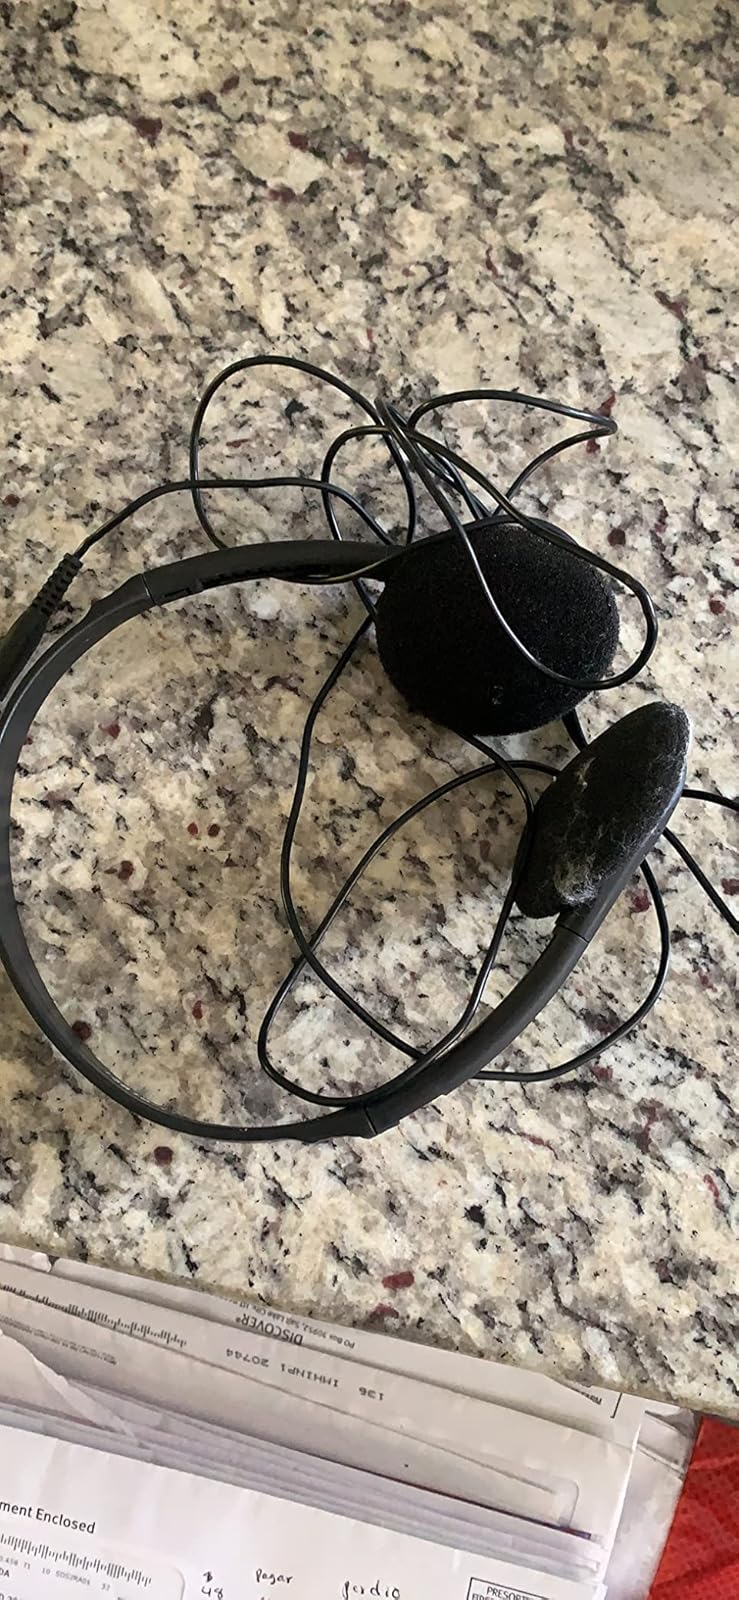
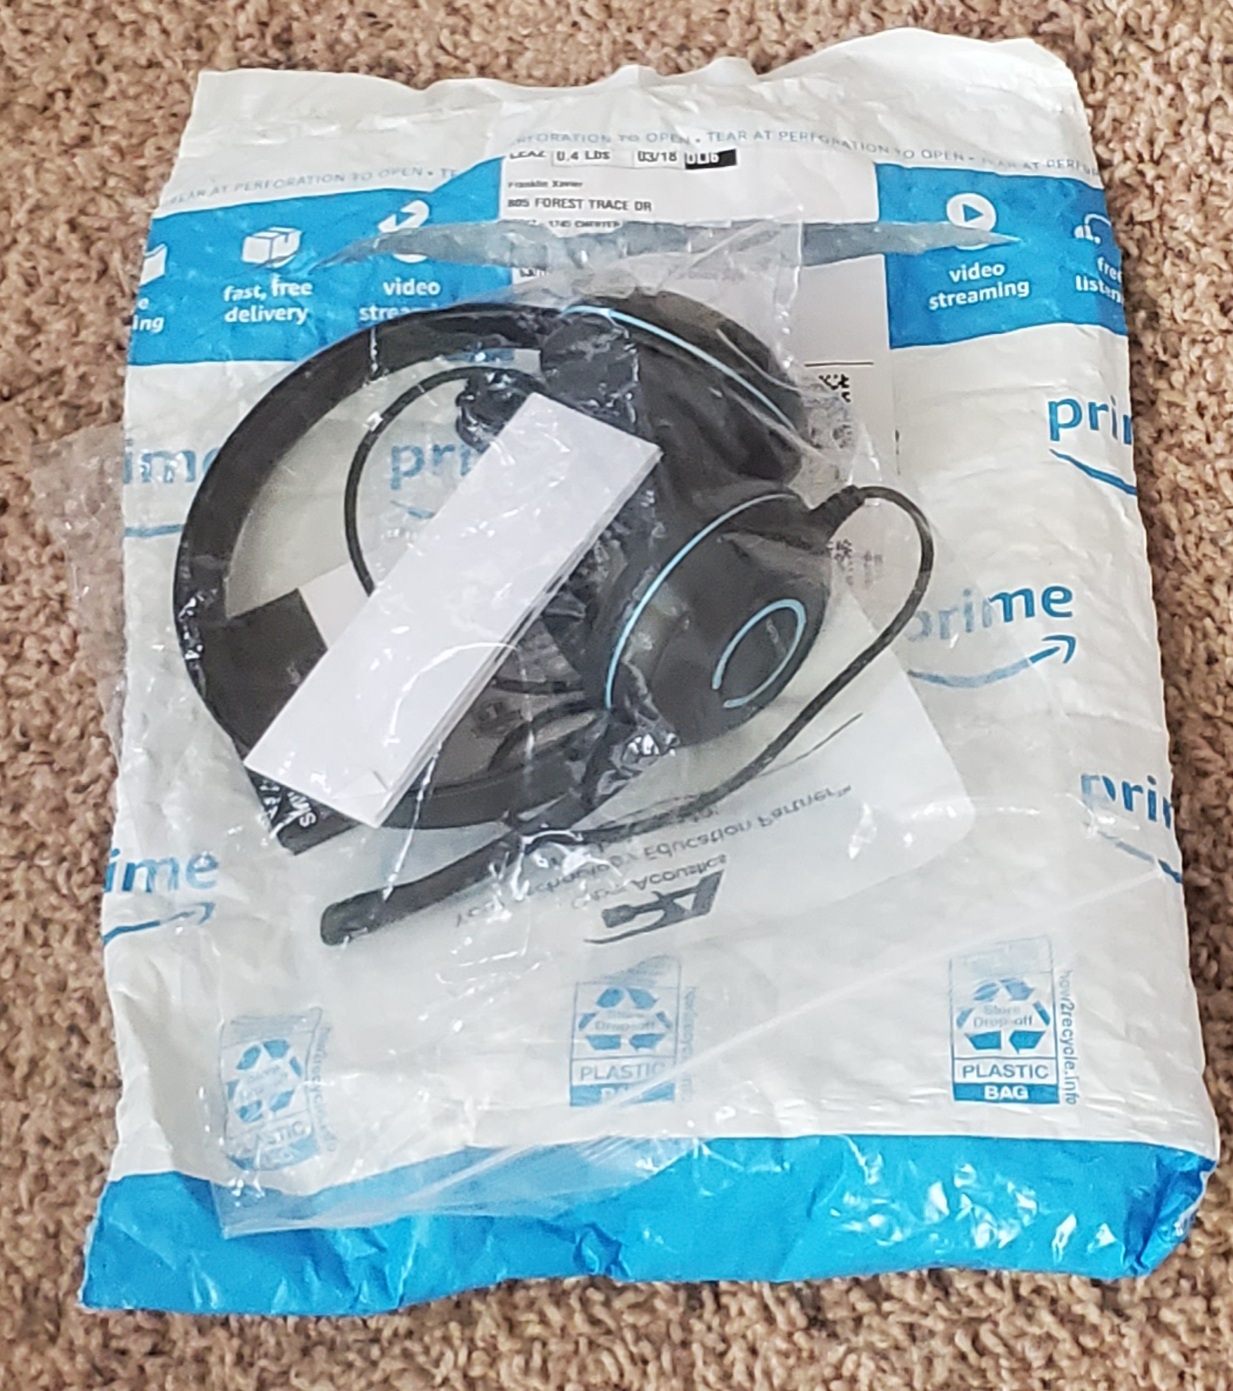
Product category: headphones
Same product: no